New Zealand giraffe weevil

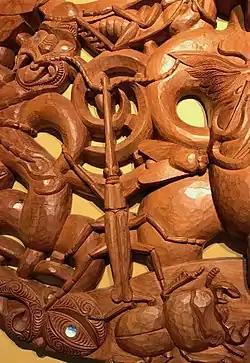
"L. barbicornis" on a lintel or "pare" carved by Denis Conway in 1990, on display at the New Zealand Arthropod Collection at Landcare Research, Auckland.

On average, it has been observed that male "Lasiorhynchus barbicornis," when given the option, opt to mate with larger females. This phenomenon may indicate why there are fewer matings with smaller females. It has been found that body size of individual males does not influence their mating success. Generally, smaller male "L. barbicornis" are less able to succeed in fights compared to larger males. Additionally, smaller males tend to avoid fights with larger males and retreat more often when presented with conflicts over mating. However, smaller males are still able to copulate with females through a process known as 'sneaking' copulations. This 'sneaking' copulation technique is carried out when a small male "L. barbicornis" flattens himself underneath the female and mates while trying to avoid recognition from other larger males. Medium-sized "L. barbicornis" are often too small to joust with their rostra, yet too large to engage in 'sneaking' copulations. Additionally, females have reduced mating success when there are more females in close proximity to each other, which challenges the idea that males are the ones involved in mating competition.